Church of Our Lady of Victories at the Sablon

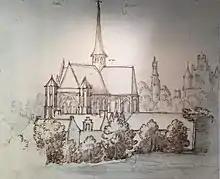
The Church of the Sablon, , as drawn by Remigio Cantagallina

At the end of the 16th century, the church was sacked by Calvinists and the Virgin's statue that Beatrijs Soetkens had brought was destroyed. In the 17th century, the prominent family of Thurn und Taxis, whose residence was located almost opposite the church's southern entrance, had two chapels built inside it: the Chapel of St. Ursula (1651–1676) to the north of the choir, started by the Flemish sculptor-architect Lucas Faydherbe and completed by Vincent Anthony; and the Chapel of St. Marculf (1690), situated south of the choir.